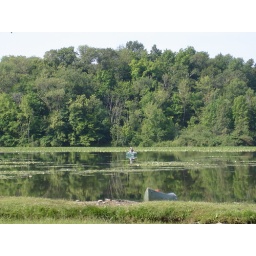
The lake was pretty, but I wouldn't want to wade in and fish like this dude.